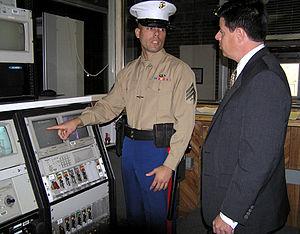
Le Diplomatic Security Service est le service de sécurité du département d'État des États-Unis, dépendant du Bureau of Diplomatic Security.